Sistem Kenderaan Seremban – Kuala Lumpur

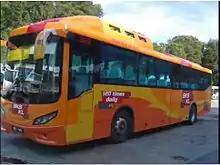
CNG buses.

Sistem Kenderaan Seremban – Kuala Lumpur Sdn Bhd (doing business as SKS-KL) is a private transport company owned by Nadi Bhd.